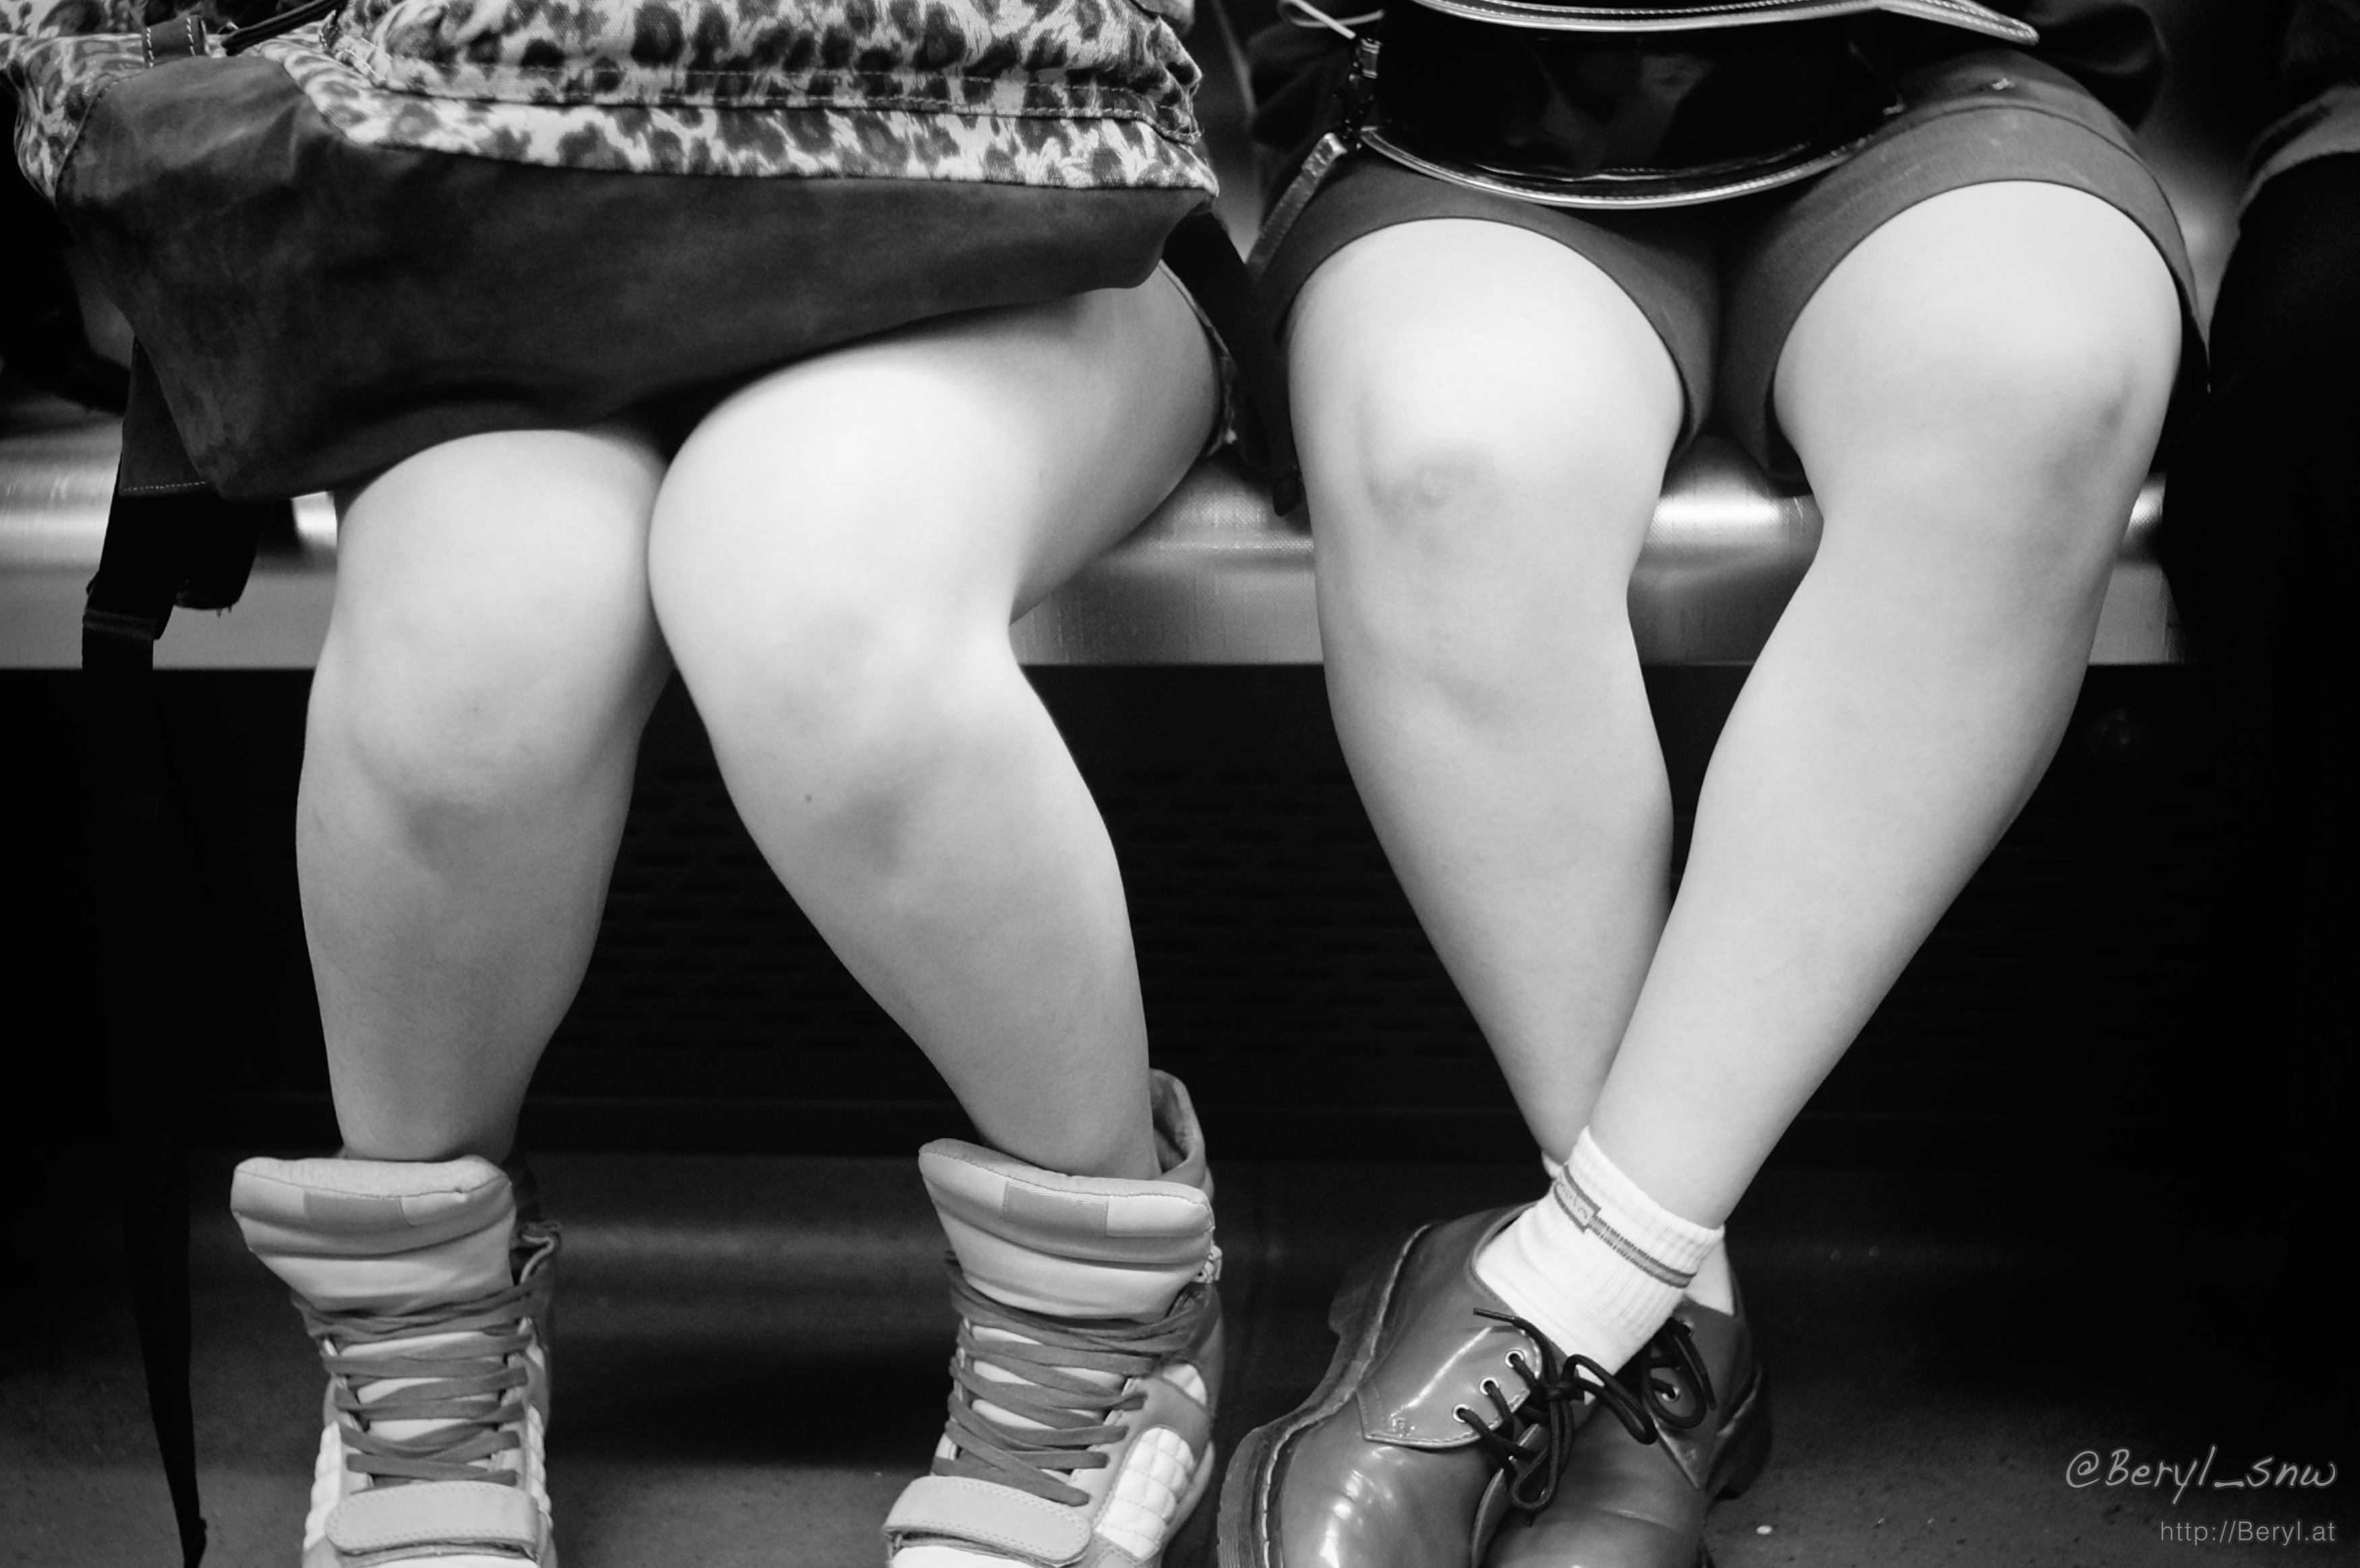
shoe, black and white, white, underground, leg, model, sitting, fashion, nikon, clothing, black, monochrome, lady, human body, bw, shoes, blackandwhite, candid, girls, legs, thigh, footwear, faceless, sony, nikkor, body, mirrorless, adapter, strong, nex, lensswap, nex6, af80400f4556edvr, mtr, monochrome photography, high heeled footwear